Bedford HC

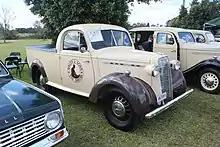
1940 Bedford JC Coupé Utility (Australia)

The heavier duty JC joined the HC in June 1939. The visual differences between the HC and JC vans are a higher roofline and longer wheelbase. The JC received the 1.4-litre "12HP" engine as used in the Vauxhall 12-4 and post-war HCs. The JC's payload is . The JC was built from 1939 until 1940 and again between 1946 and 1948. As with the HC, there was also a 'Utilevan' variant on offer, a carryall version of the van with two folding rear seats and a maximum capacity of seven people.